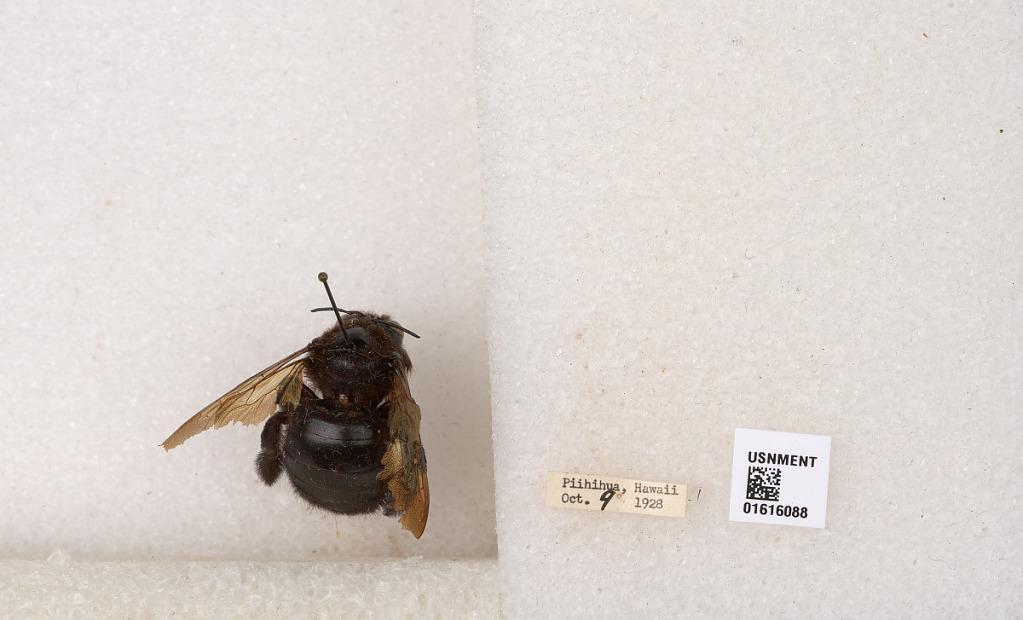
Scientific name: Xylocopa (Neoxylocopa) sonorina Smith
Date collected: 1928-10-9
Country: United States
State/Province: Hawaii
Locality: Piihihua